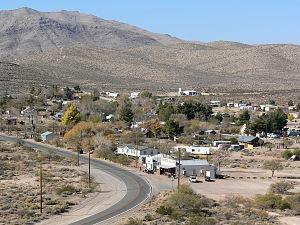
Goodsprings est un village situé dans le Comté de Clark, Nevada, États-Unis.